Jayanth Manda

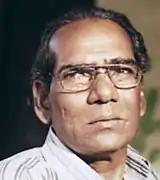
Jayanth Manda

After preliminary practice in the art of drawing and painting at local schools, he joined Sir J. J. School of Art, Mumbai and obtained Diploma in Painting in 1964.